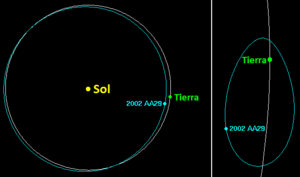
2003 YN₁₀₇ est un très petit astéroïde géocroiseur découvert le 20 décembre 2003 par un télescope robotisé dans le cadre du programme LINEAR. Cet astéroïde, d'un diamètre compris entre 10 et 30 mètres, est un objet géocroiseur classé dans le groupe des astéroïdes Aton. Il tourne autour du Soleil en décrivant une orbite presque circulaire très semblable à celle de la Terre. Une autre particularité est que sa période orbitale moyenne autour du Soleil correspond approximativement à une année sidérale.
En astronomie, un quasi-satellite ou une quasi-lune est un astéroïde qui coorbite avec une planète autour du Soleil, sur une orbite elliptique qui lui est propre et dont l'excentricité orbitale est différente de celle de l'orbite de la planète, mais a la même longitude moyenne que celle de la planète. Vu depuis la planète, l'astéroïde semble réaliser une révolution autour d'elle sans pour autant être techniquement en orbite autour. Il s'agit donc d'un compagnon plus que d'un réel satellite naturel.